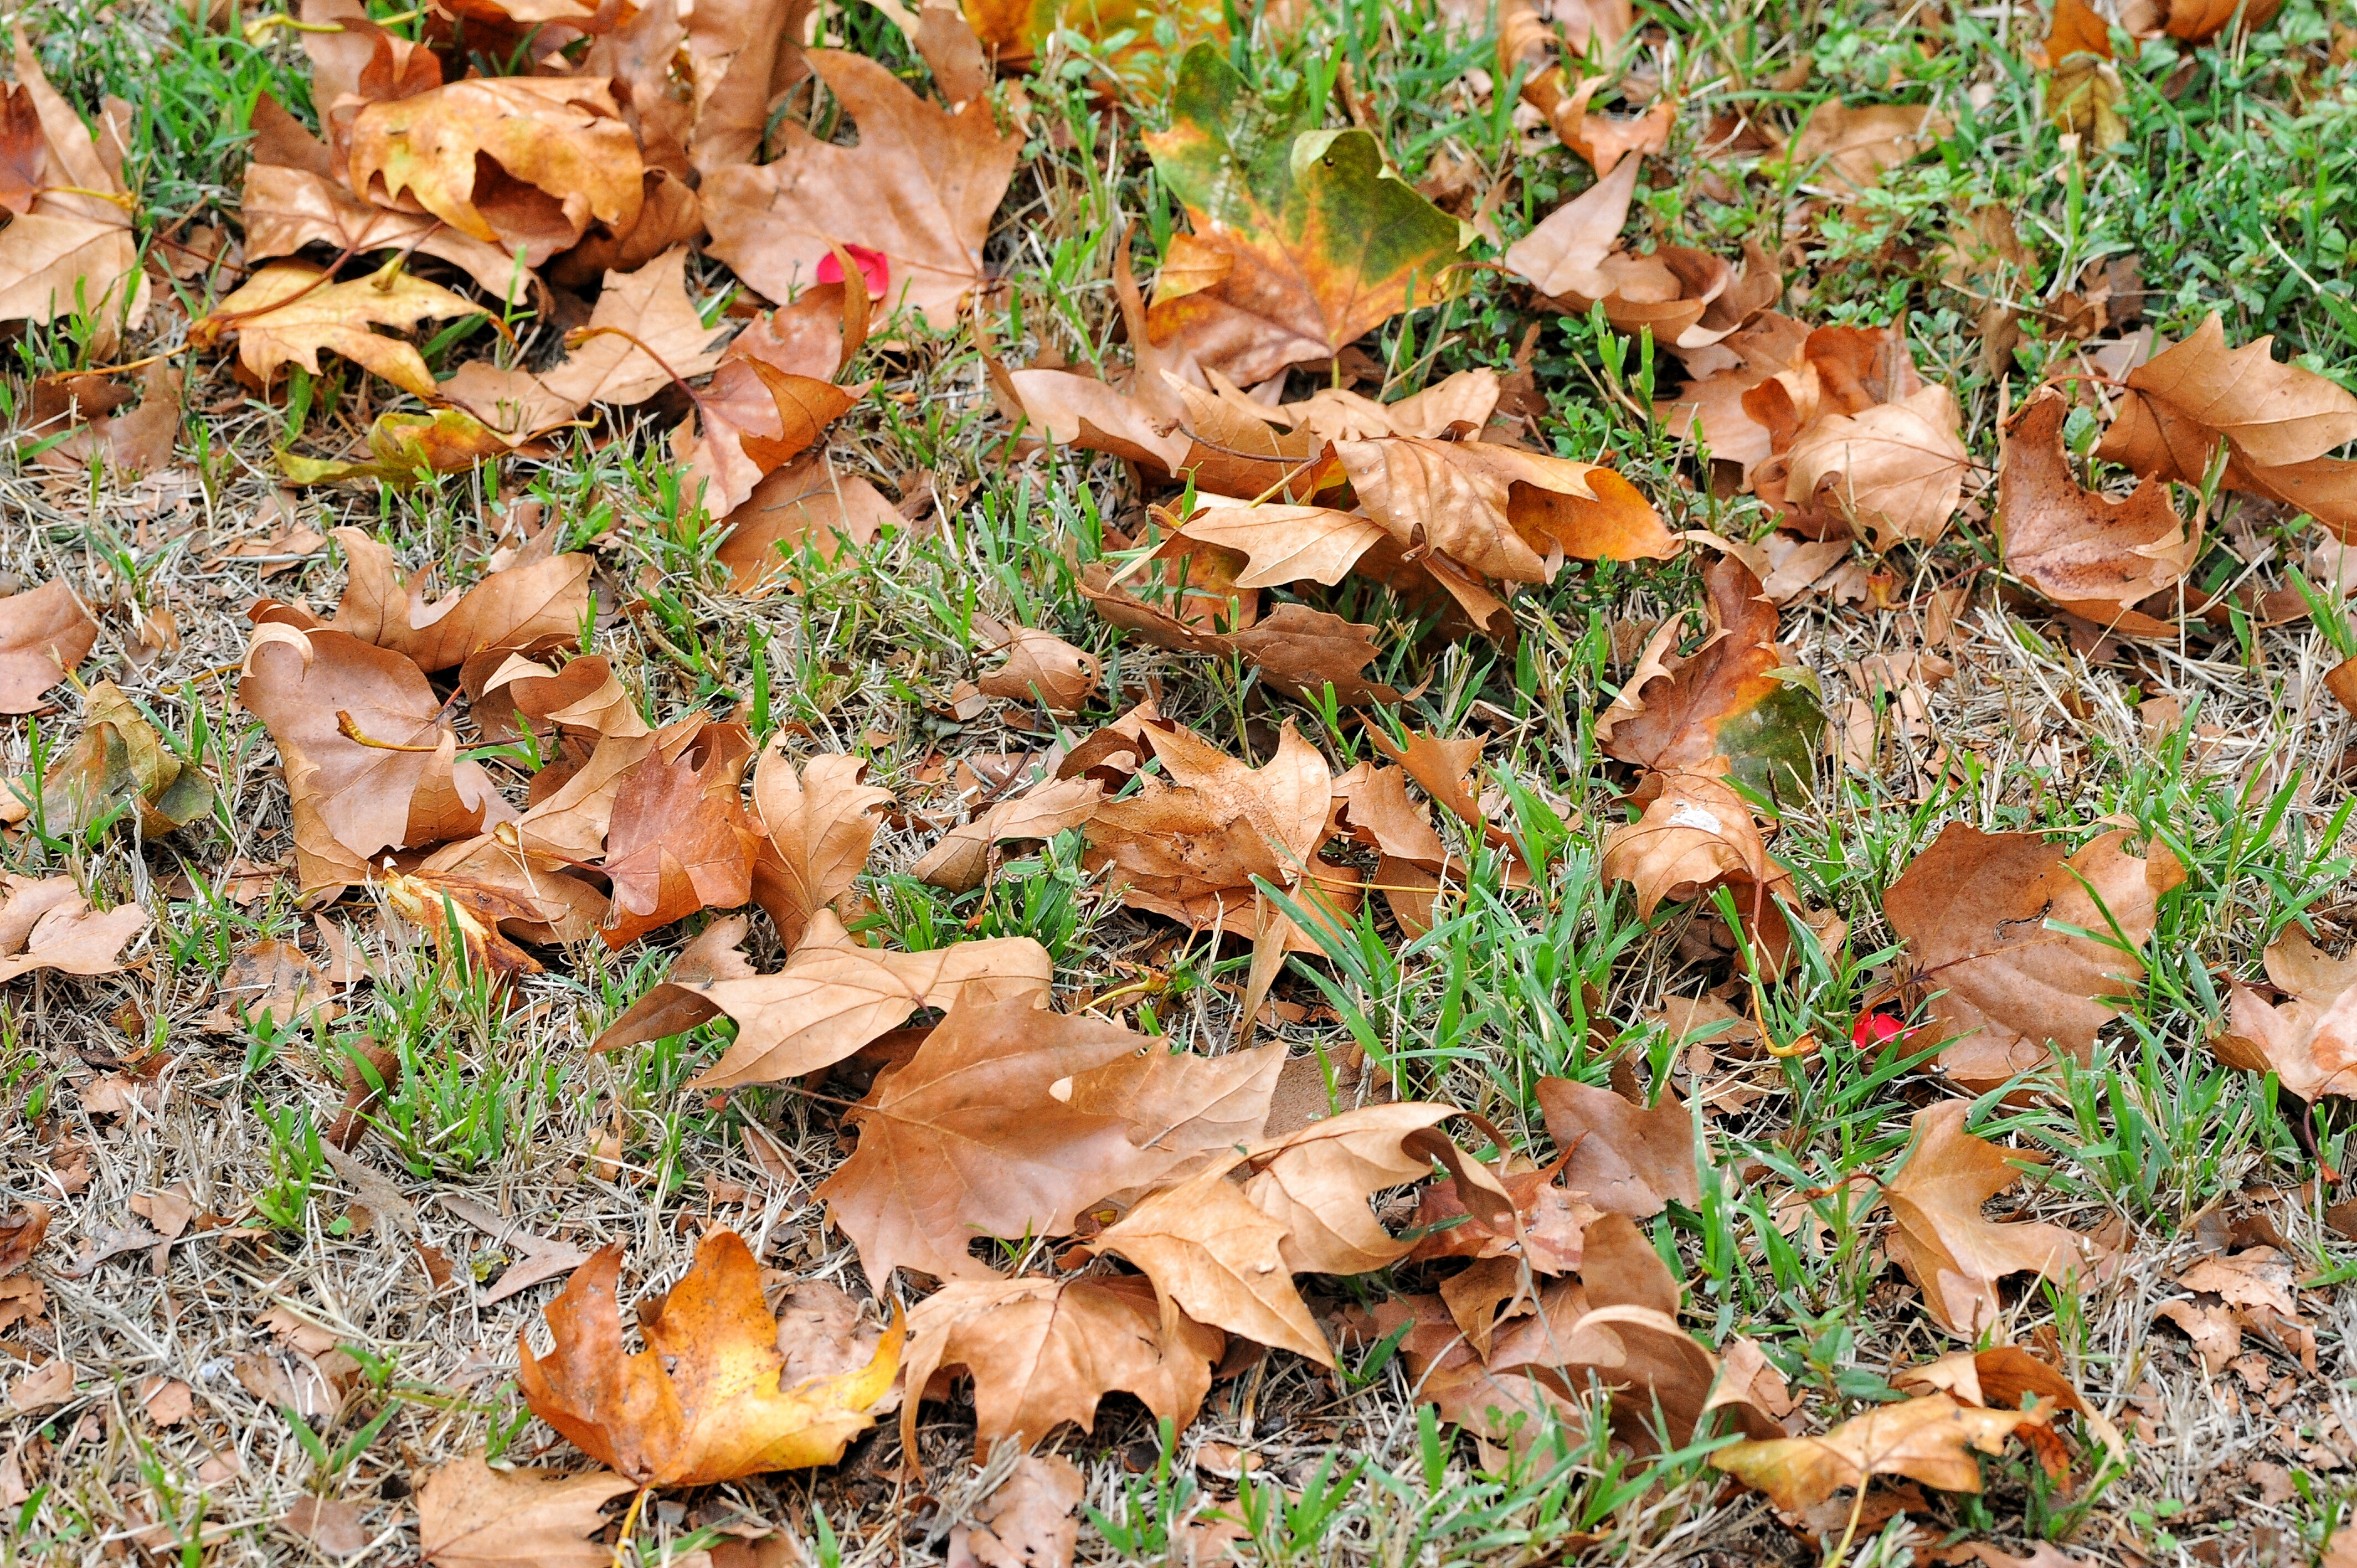
tree, forest, plant, texture, leaf, autumn, soil, mushroom, season, prato, leaves, fungus, deciduous, woodland, auriculariales, ecosystem, shallows, woody plant, land plant, auriculariaceae